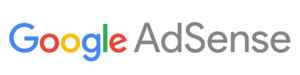
AdSense est la régie publicitaire de Google utilisant les sites web ou les vidéos YouTube comme support pour ses annonces. Pour qu'un webmestre devienne partenaire d'Adsense et génère des revenus publicitaires pour son propre compte, il doit publier du contenu sur son propre site et y faire figurer le code Adsense fourni par Google.